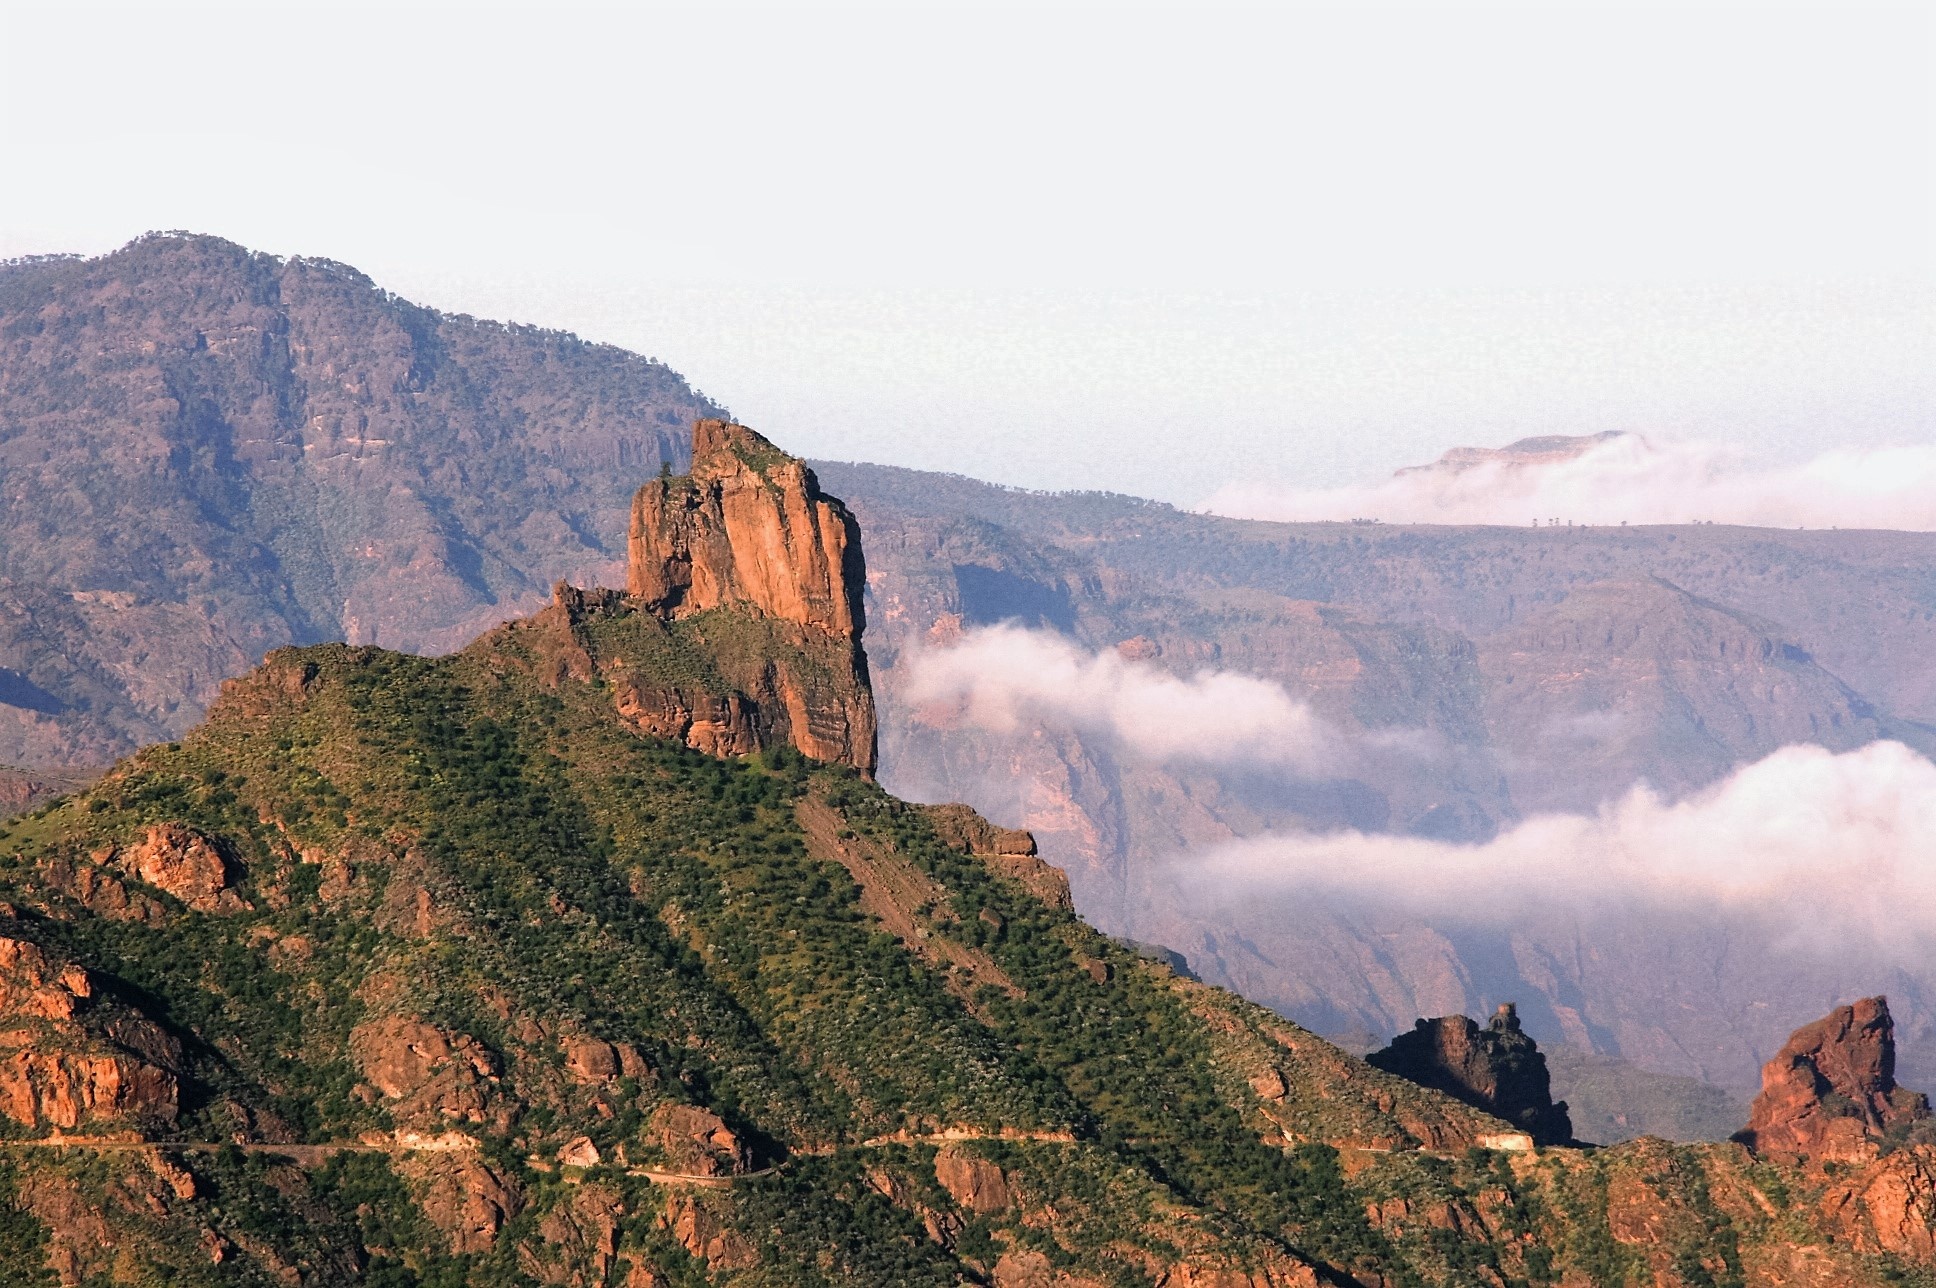
landscape, nature, rock, wilderness, mountain, hill, valley, mountain range, cliff, autumn, park, canyon, terrain, national park, ridge, summit, spain, geology, plateau, canary islands, landform, geographical feature, mountainous landforms